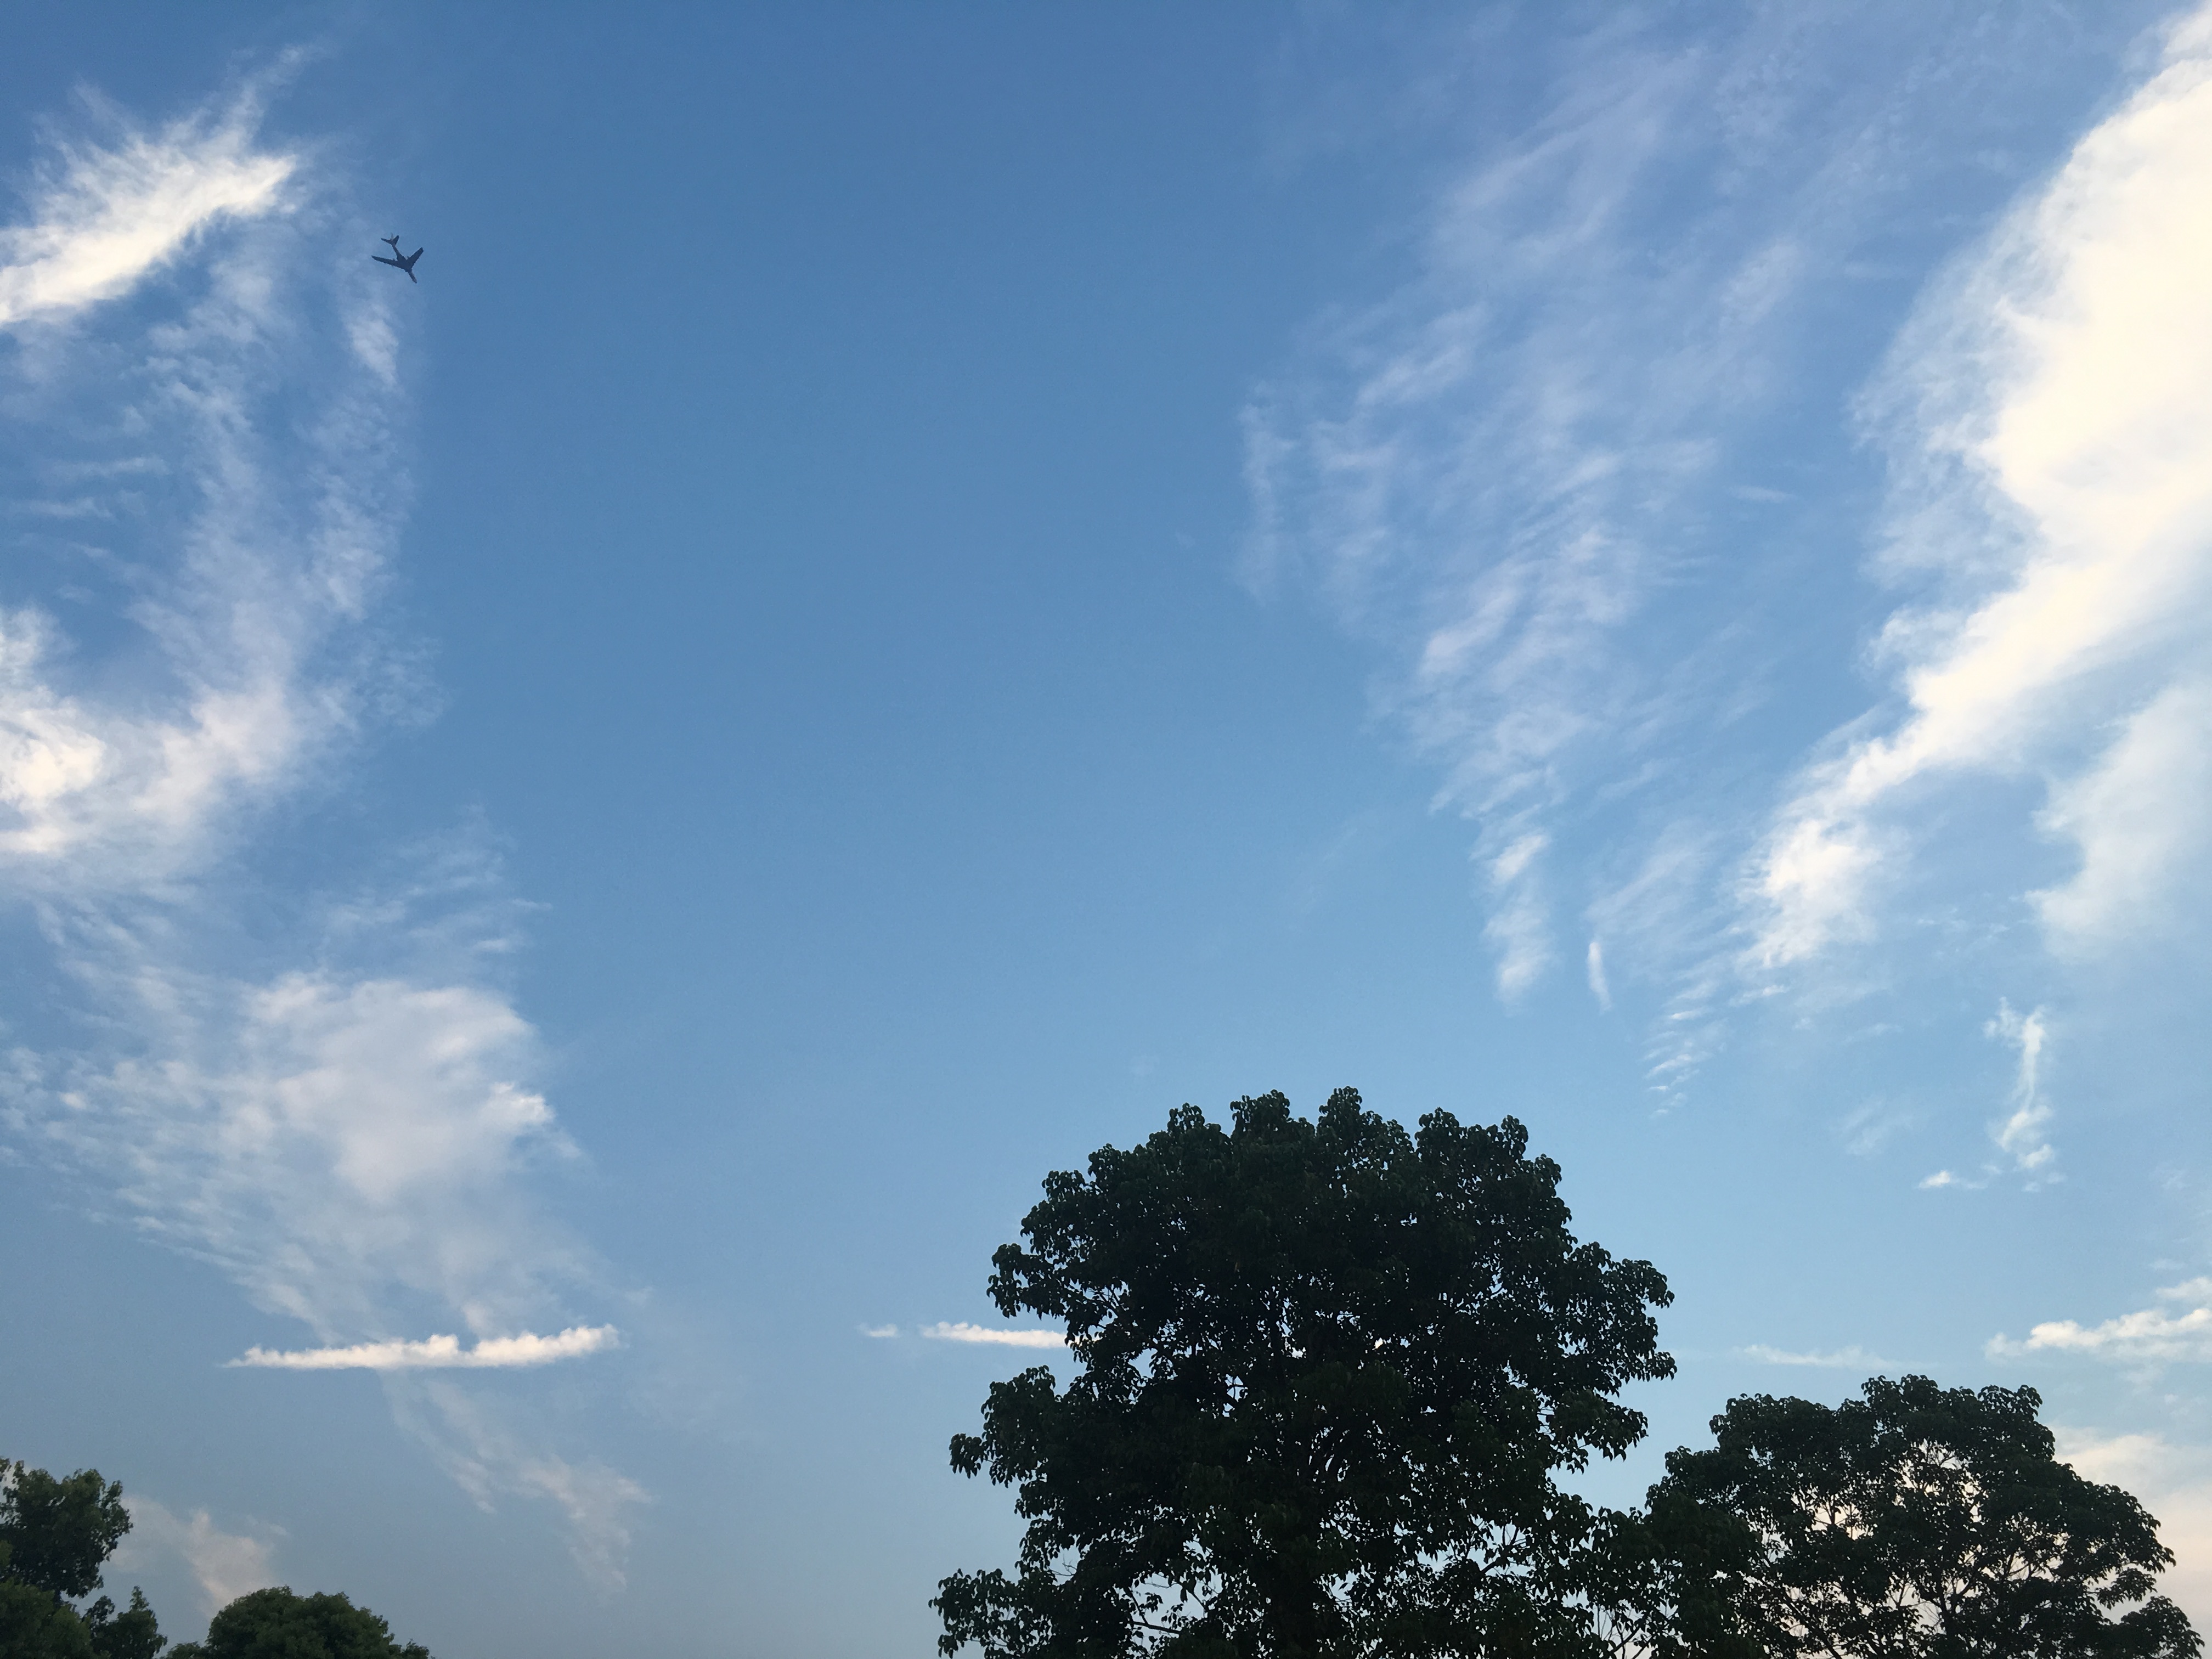
tree, cloud, sky, sunlight, wind, atmosphere, daytime, weather, cumulus, meteorological phenomenon, atmosphere of earth